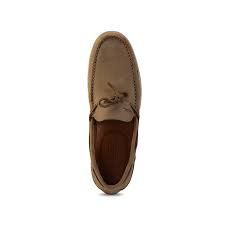
Label: Boat